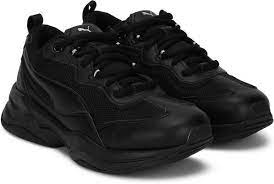
Label: Sneaker